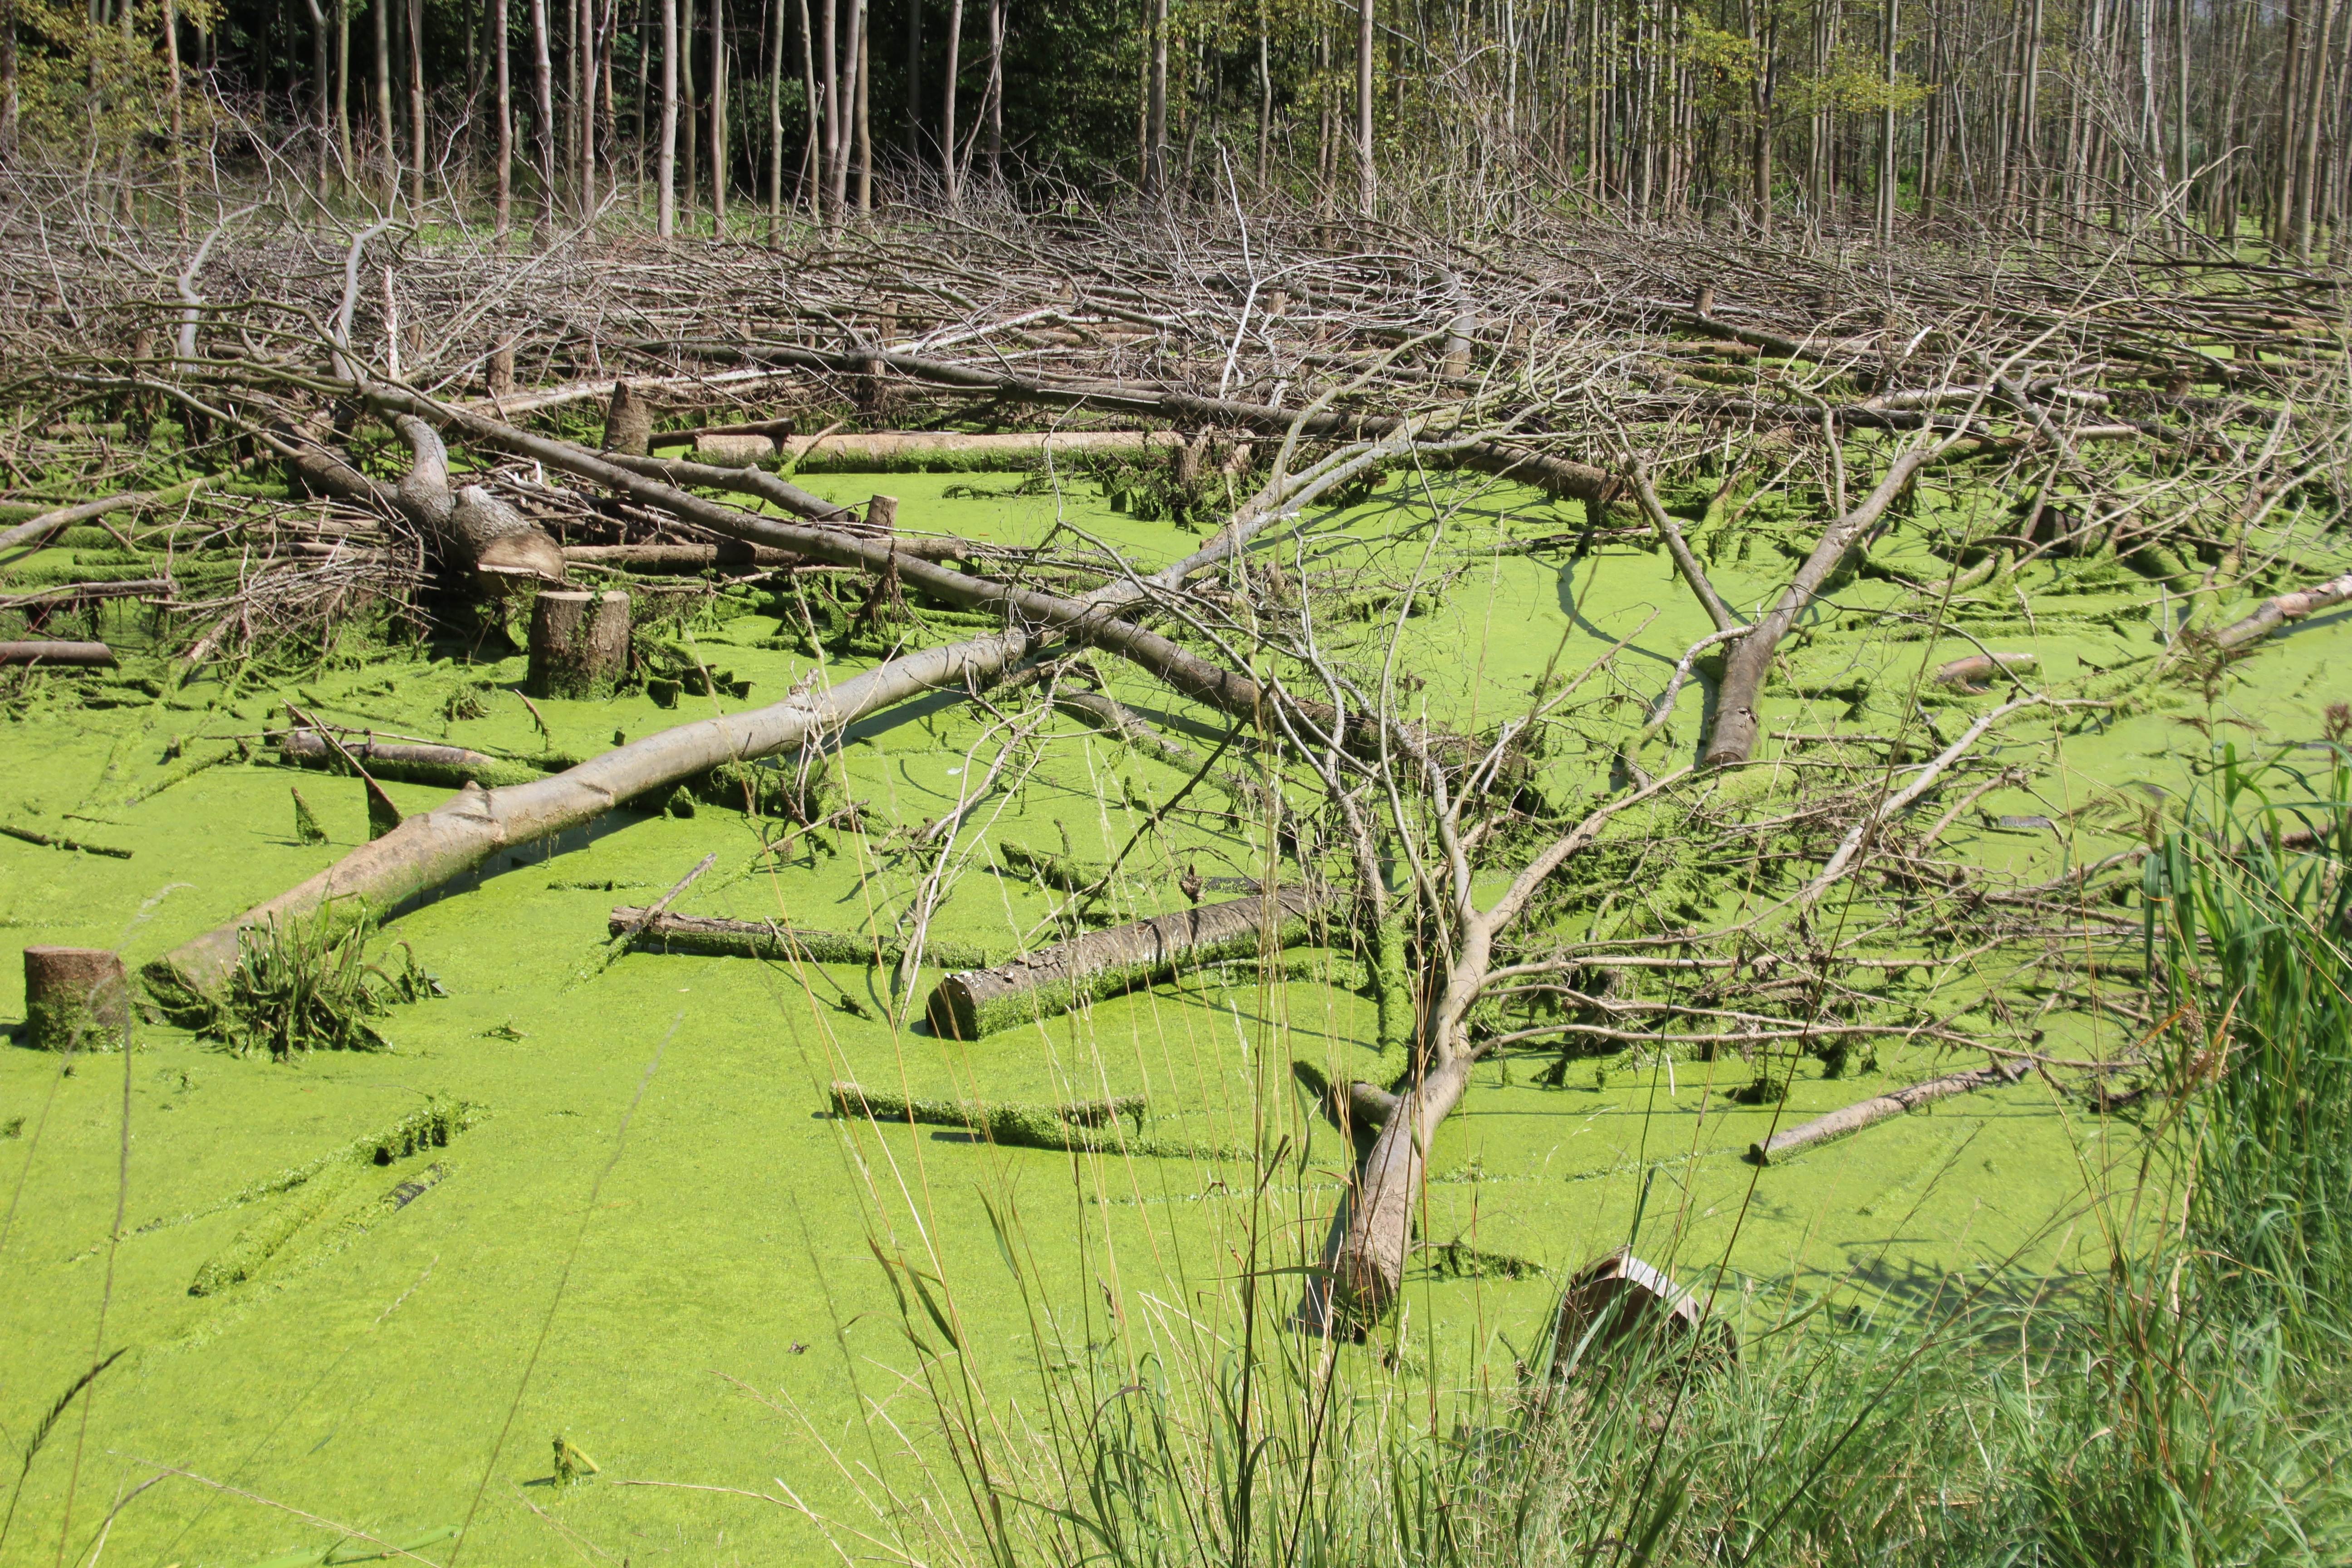
landscape, tree, water, nature, forest, grass, marsh, swamp, wilderness, plant, wood, meadow, flower, lake, moss, pond, wildlife, idyllic, stream, green, jungle, soil, flora, moor, vegetation, wetland, bog, woodland, habitat, ecosystem, nature conservation, rural area, nature reserve, paddy field, natural environment